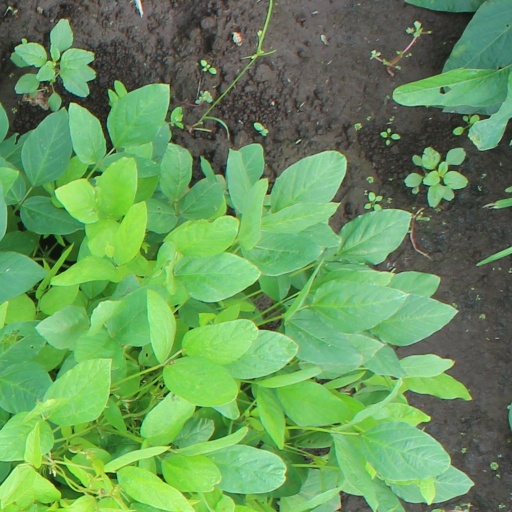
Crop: soybean